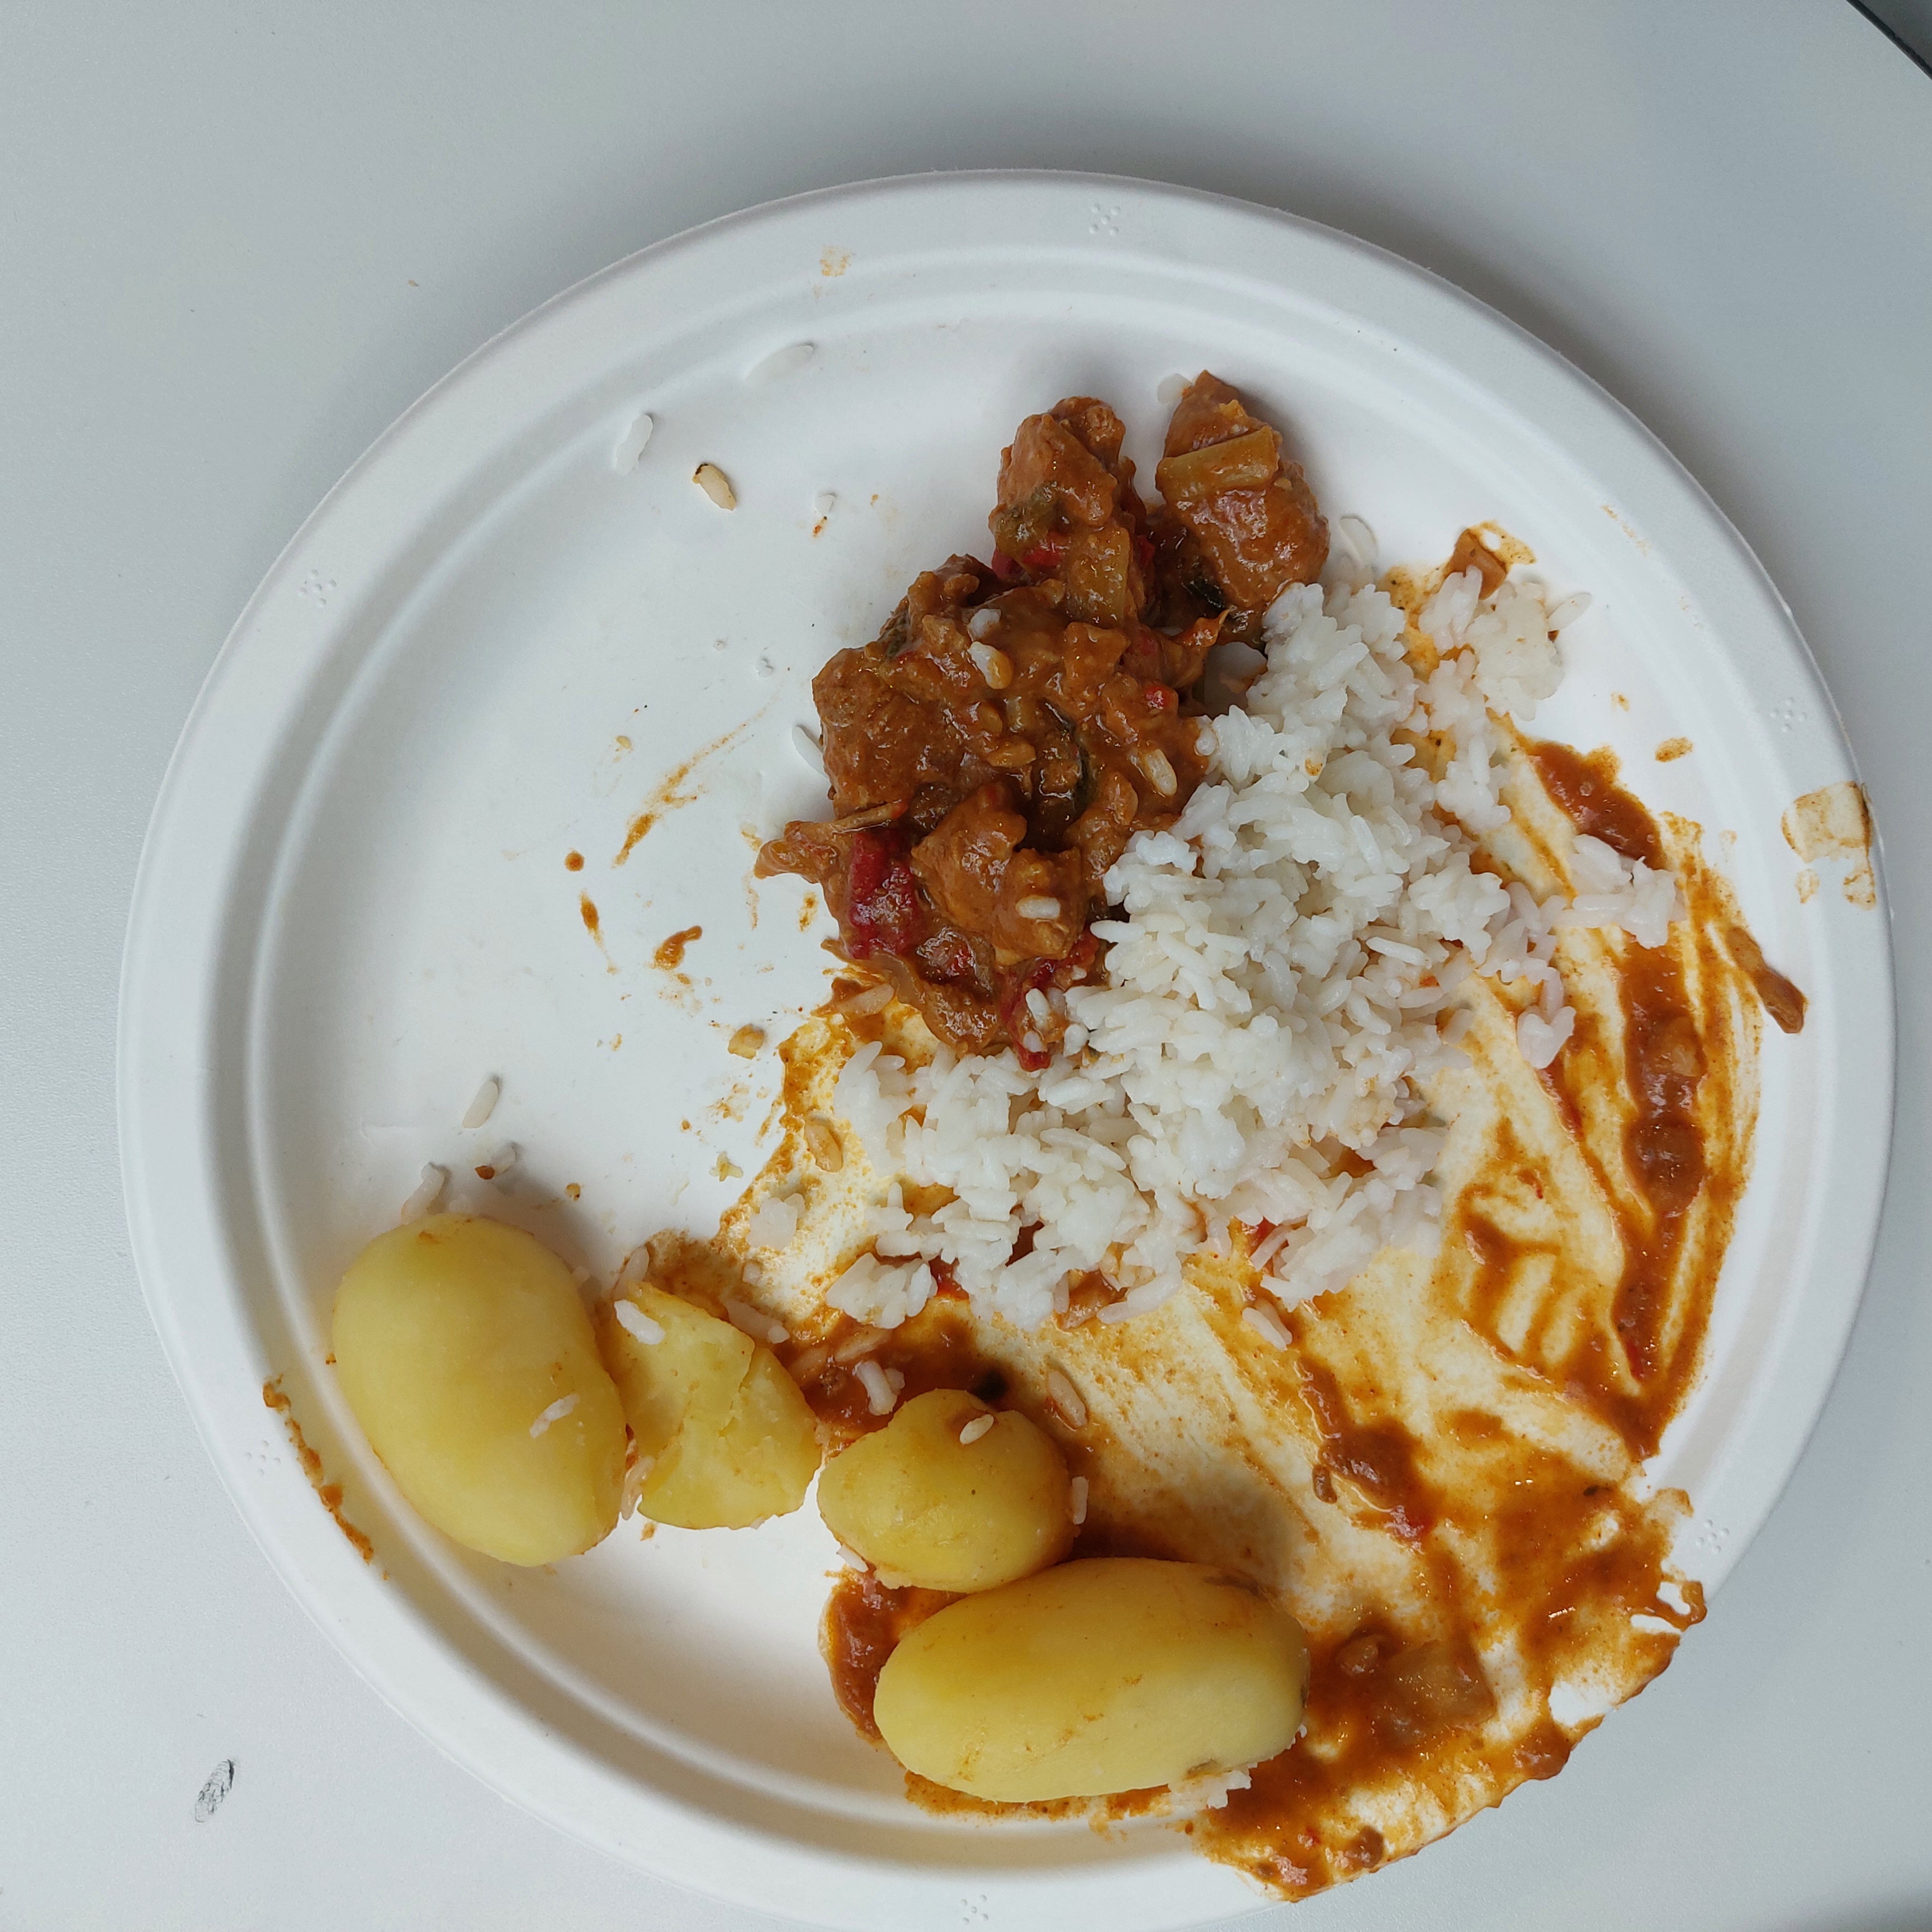
Ingredients: goulash, rice, potatoes